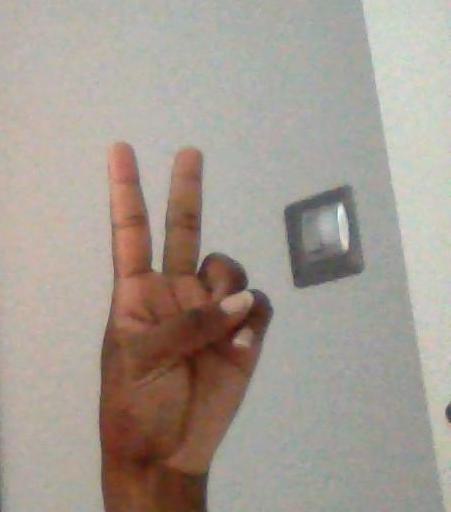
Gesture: peace